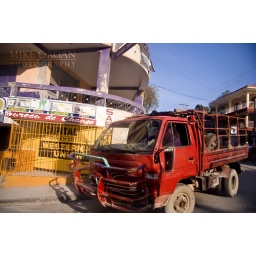
Majority of my shots of the town were in a truck through dirty windows, so not the best pictures